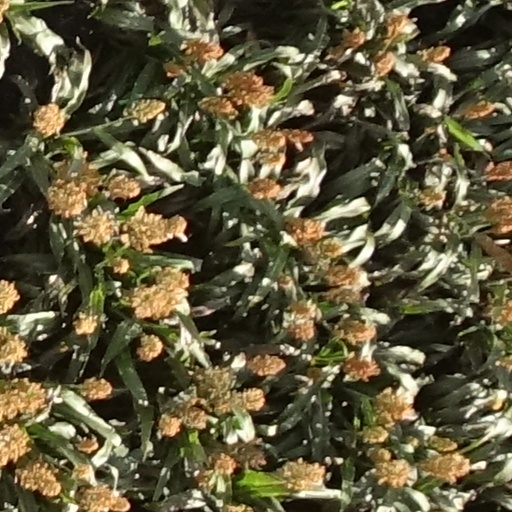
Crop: sorghum